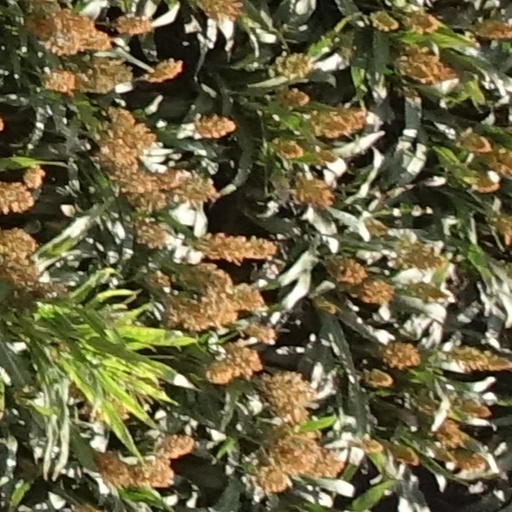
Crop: sorghum